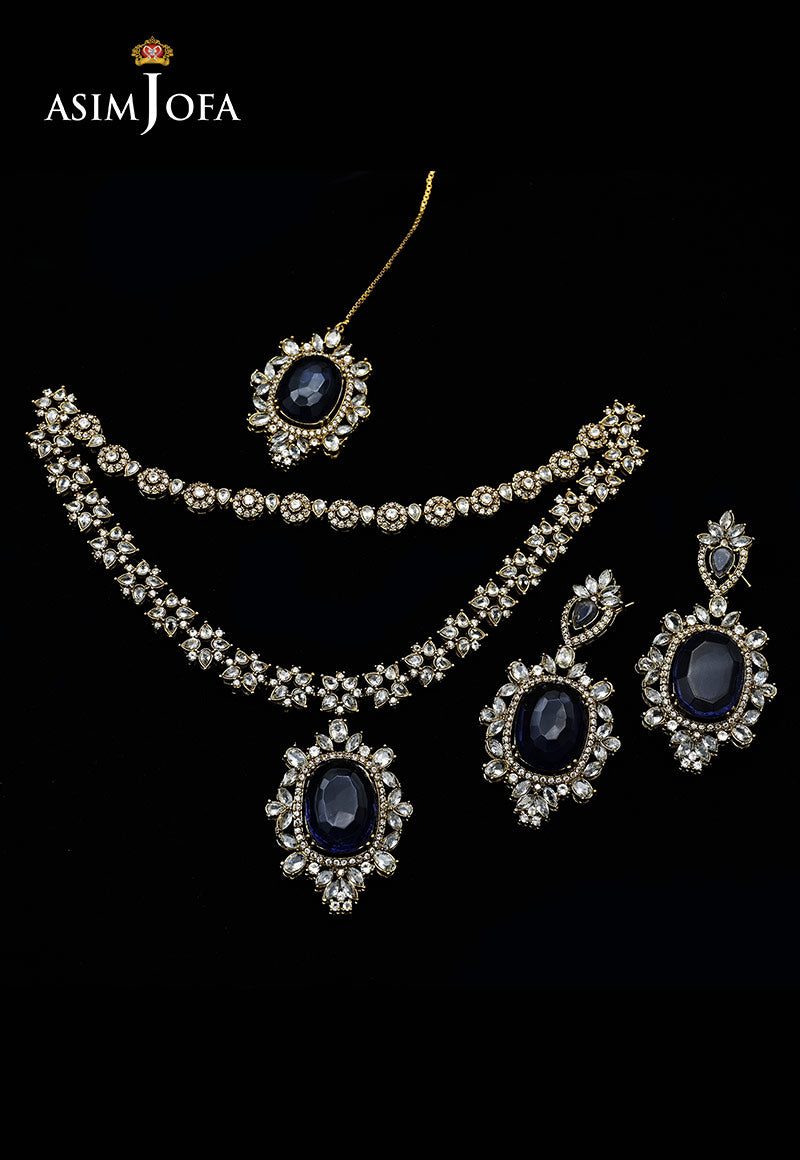
blue gold sapphire necklace